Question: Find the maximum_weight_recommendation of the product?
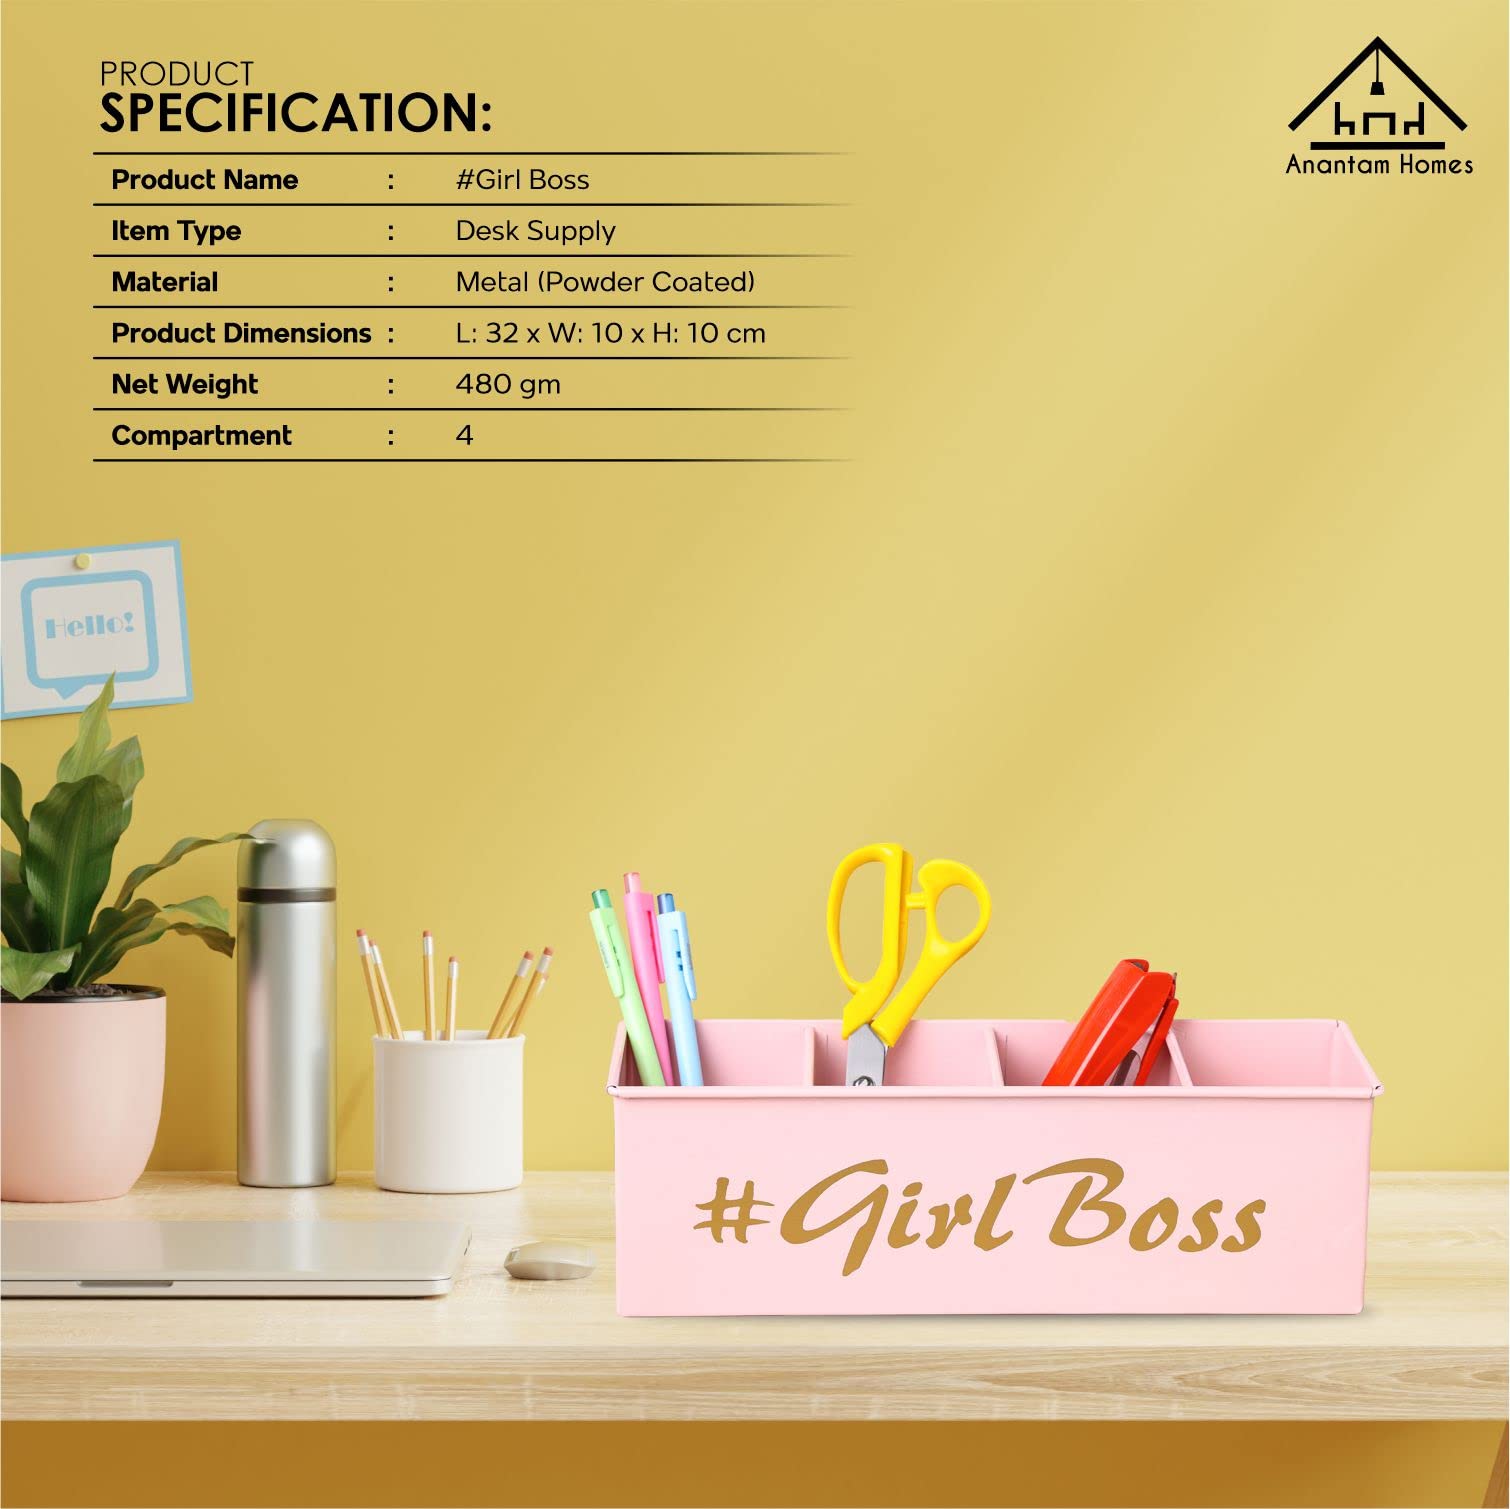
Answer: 480.0 gram